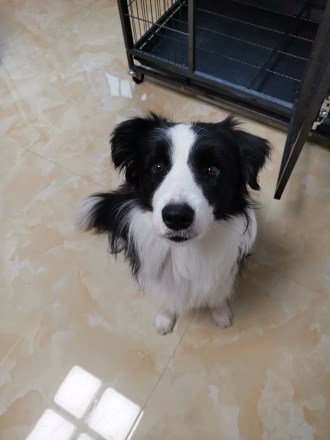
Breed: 2594-n000109-Border_collie